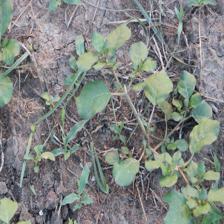
Label: BroadLeafWeed